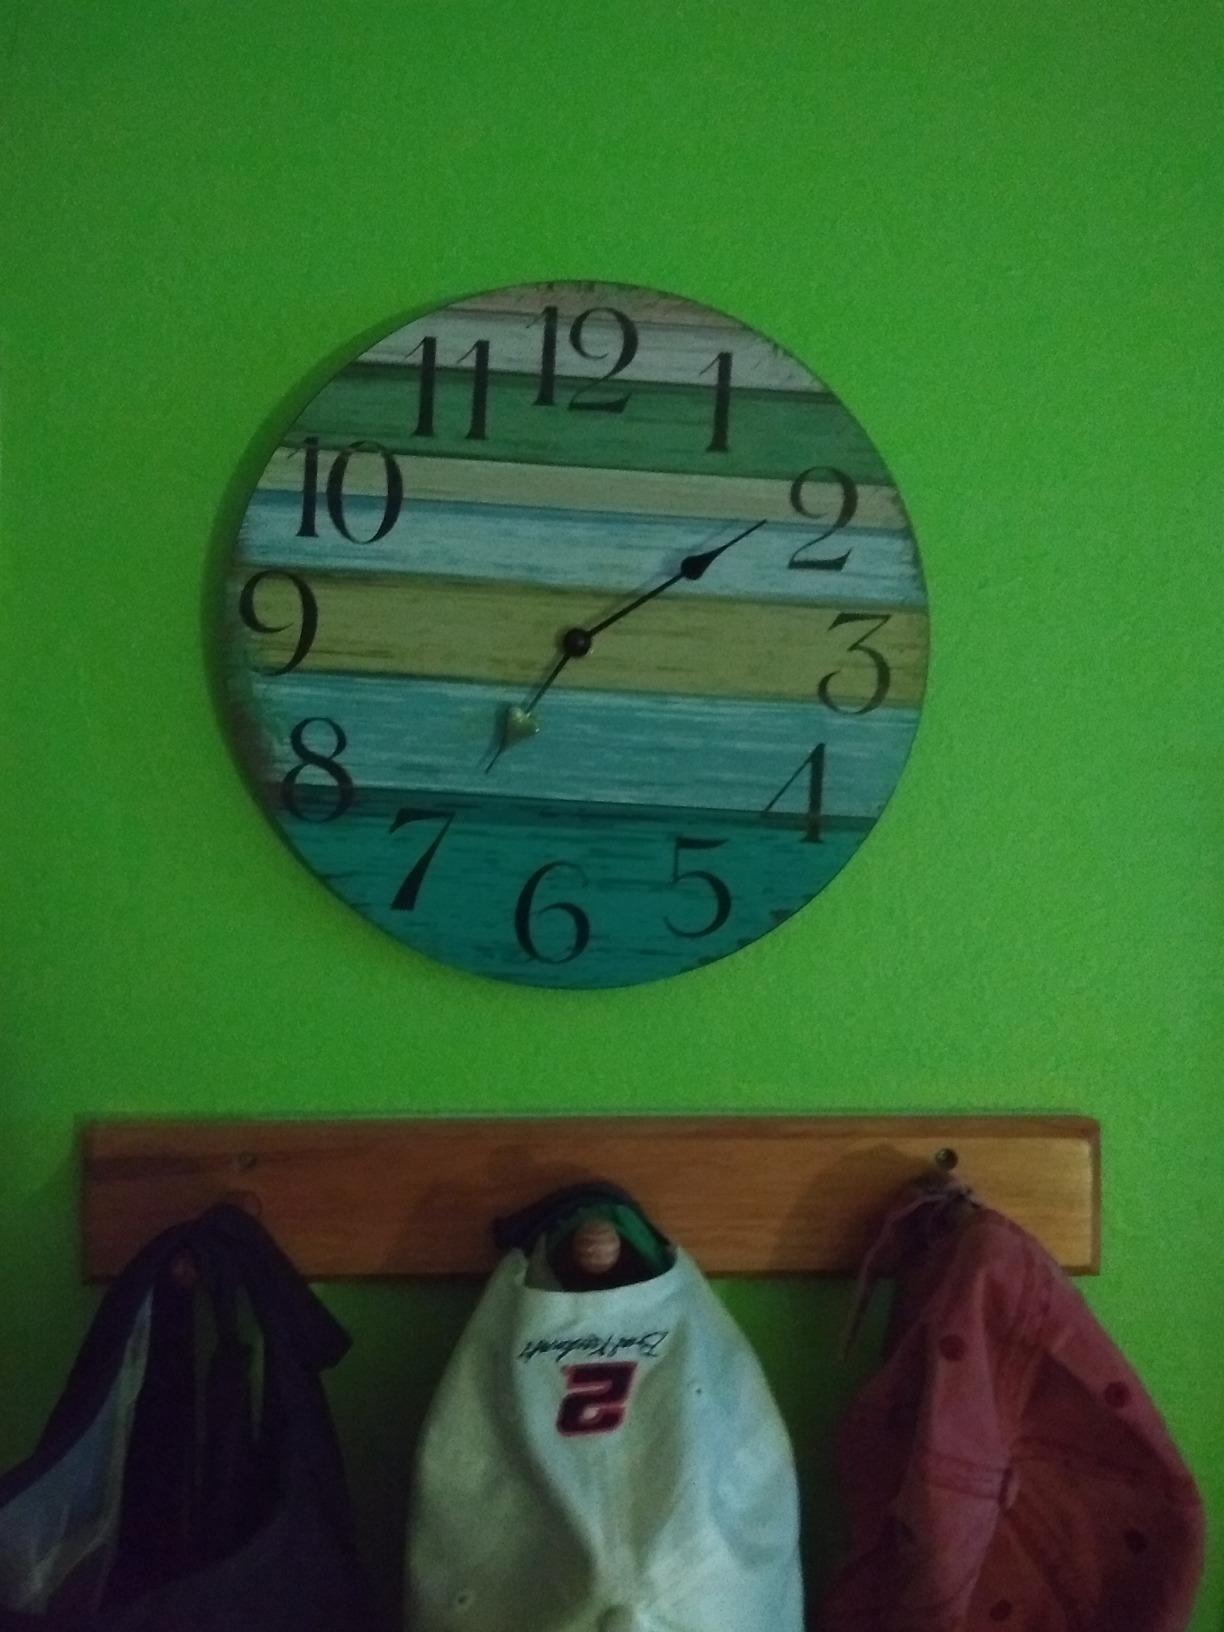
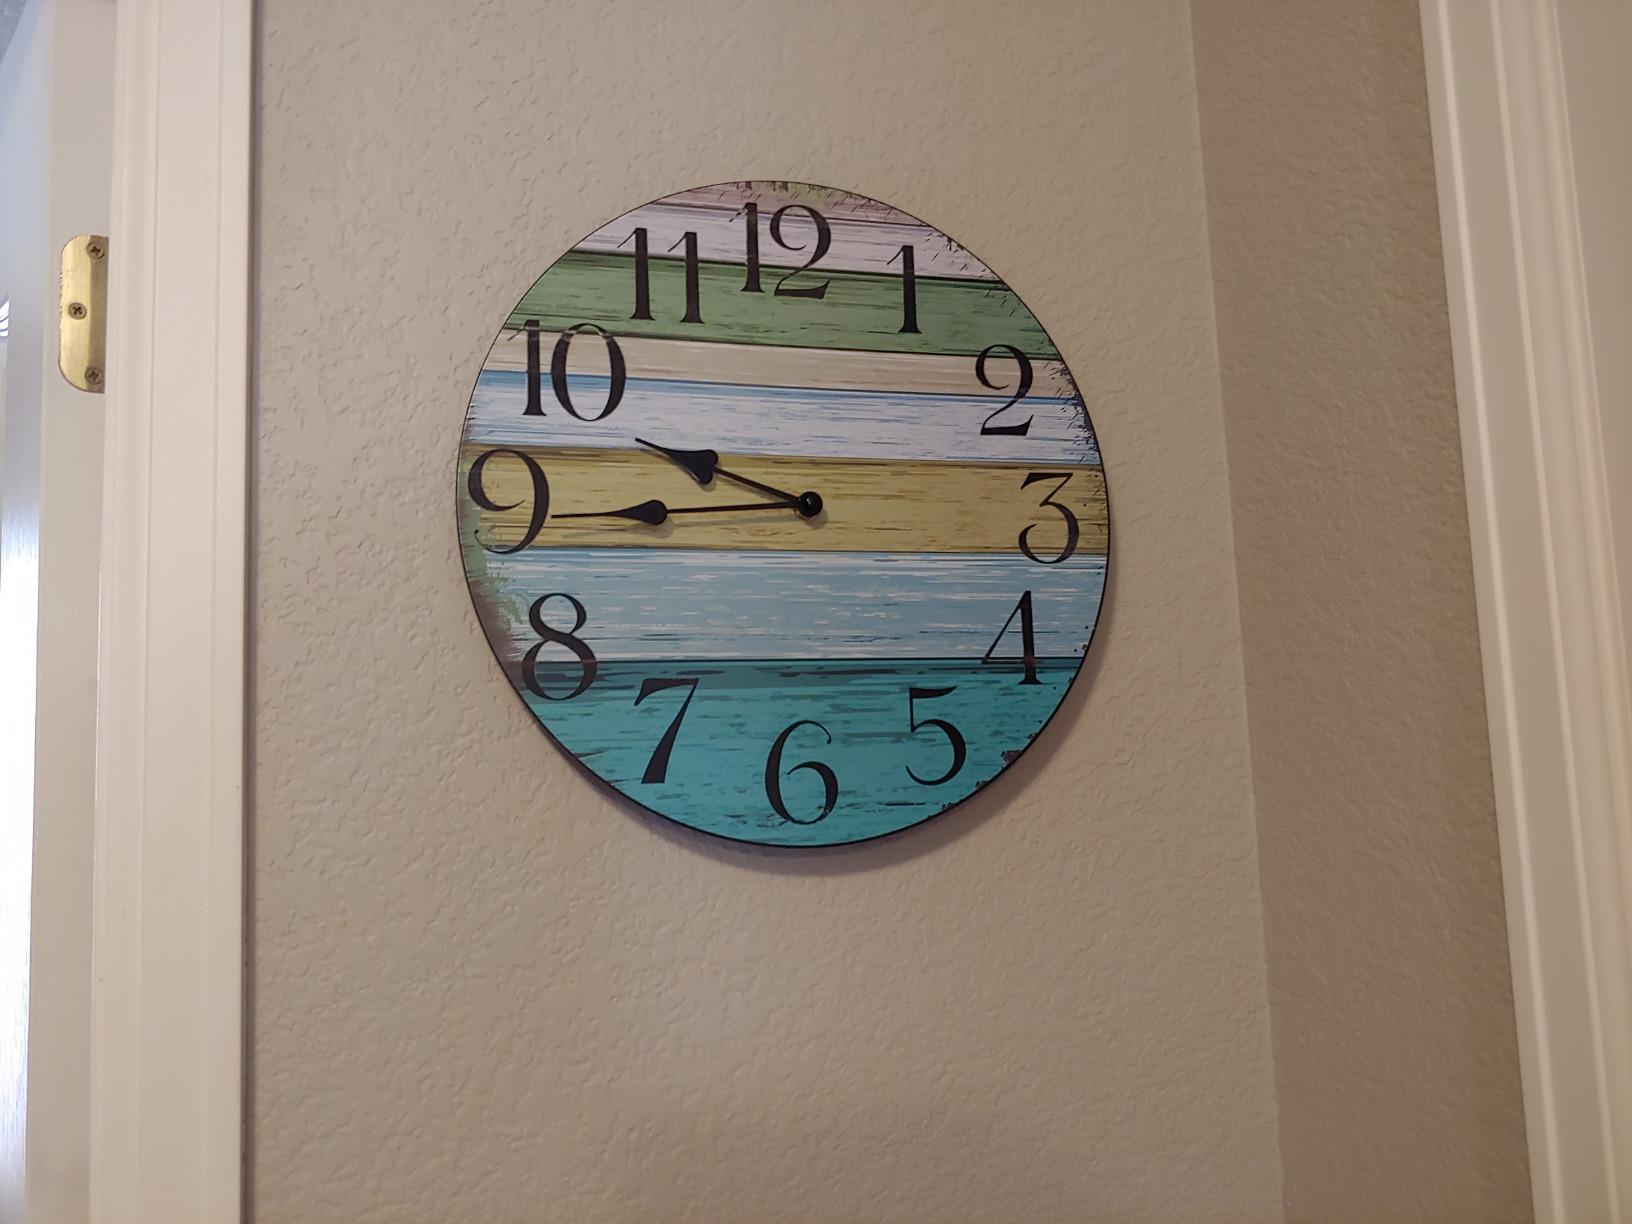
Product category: clock
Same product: yes